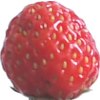
Label: strawberry